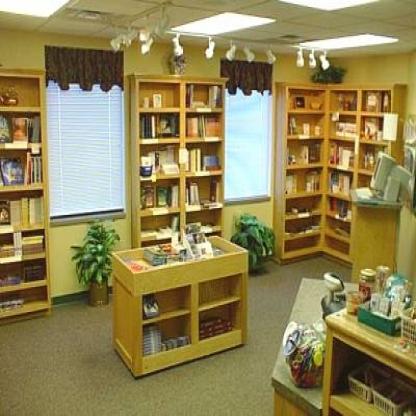
Scene: Indoor